Juana Inés de la Cruz

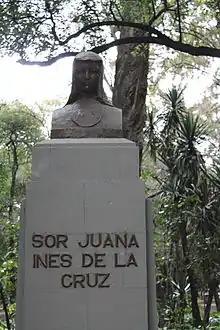
Monument of Sor Juana in Chapultepec.

Scholars have debated the meaning of Juana's comedies. Julie Greer Johnson describes how Juana protested against the rigorously defined relationship between genders through her full-length comedies and humor. She argues that Juana recognized the negative view of women in comedy which was designed to uphold male superiority at the expense of women. By recognizing the power of laughter, Juana appropriated the purpose of humor, and used it as a socially acceptable medium with which to question notions of men and women.